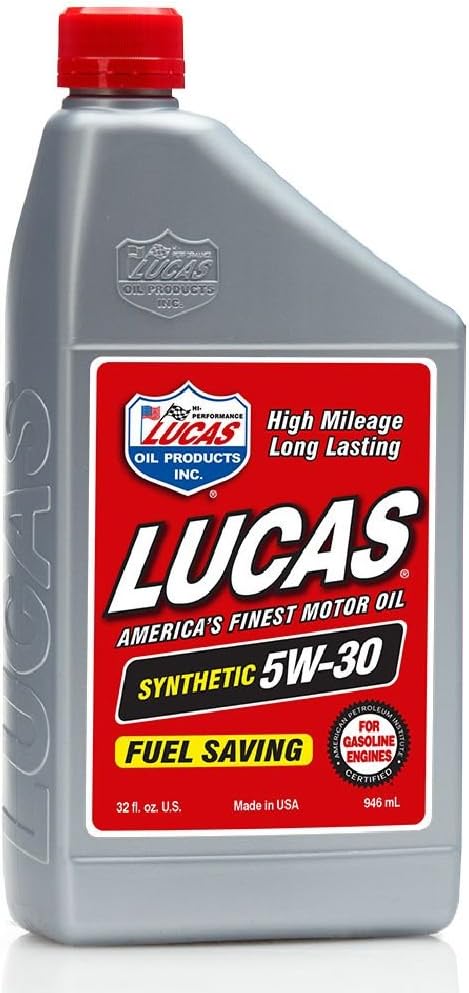
Lucas Oil 10049-PK6 Synthetic 5W-30 High Performance Motor Oil, 1 Quart Bottle (Pack of 6)
Category: Automotive
Product Description Lucas Oil Synthetic 5W30 High Performance Motor Oil is a formulation of high quality synthetic base stocks and an exclusive high performance additive package. It's and ideal on track/off track lubricant that ensures minimum drag for maximum fuel mileage and easy cold weather starting. Expect maximum protection from wear even with extended drain intervals. The exclusive additive package in Lucas Synthetic 5w30 ensures extra protection and longer oil life in turbo charged engines. Also expect more miles between overhauls and lower oil temperatures. Designed for use in both gasoline and diesel engines. Amazon.com Motor oil is made from crude oil and is used to lubricate, clean, and cool engines. Types of motor oil include conventional, synthetic, diesel, bio-based, hybrid (blends of conventional and synthetic), and recycled oils. Motor oil varies in weight and viscosity, as well as additives that some manufacturers add to the oil during the refining process. A numerical code system created by the Society of Automotive Engineers (SAE) grades motor oils according to viscosity--the higher the number between 0 and 60, the more viscous (thicker) the oil is. Most consumer motor oils are graded by two numbers, with the first number indicating cold weather (Winter or "W") performance. SAE 5W-30 This oil has a weight of SAE 5W-30, meaning it has an SAE viscosity rating of 5 in cold temperatures and a rating of 30 at normal operating temperature. Always check your vehicle's owner's manual to verify that this is the correct weight of motor oil for your vehicle. Full Synthetic Oil This oil is a full synthetic oil, meaning crude oil is not used in making it. Synthetic oil can be used in vehicle engines instead of motor oils refined from crude oil, and often provides superior mechanical performance over traditional motor oil, including increased gas mileage and reduced engine wear at extreme temperatures. Its complex method of production means it can often cost more than conventional motor oil.
Features: Package Dimensions: 13.44 L x 9.44 H x 9.88 W (inches) | Package Weight : 25 pounds | Country of Origin : United States | Part number: 10049PK6